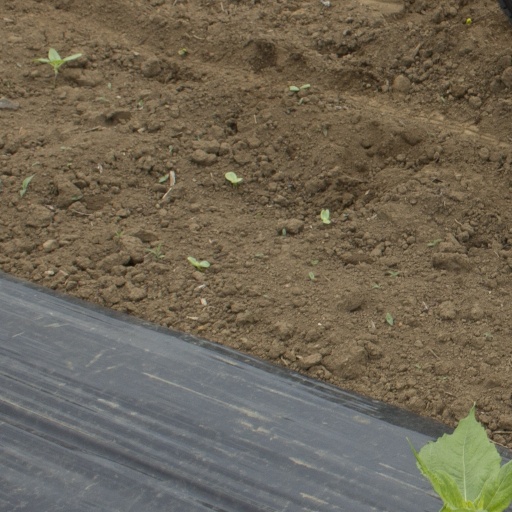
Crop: Jerusalem artichoke